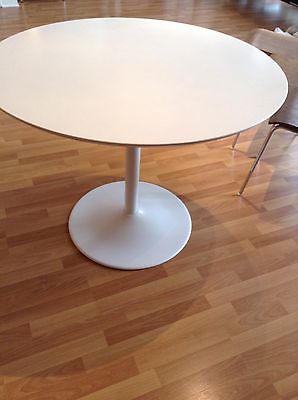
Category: table